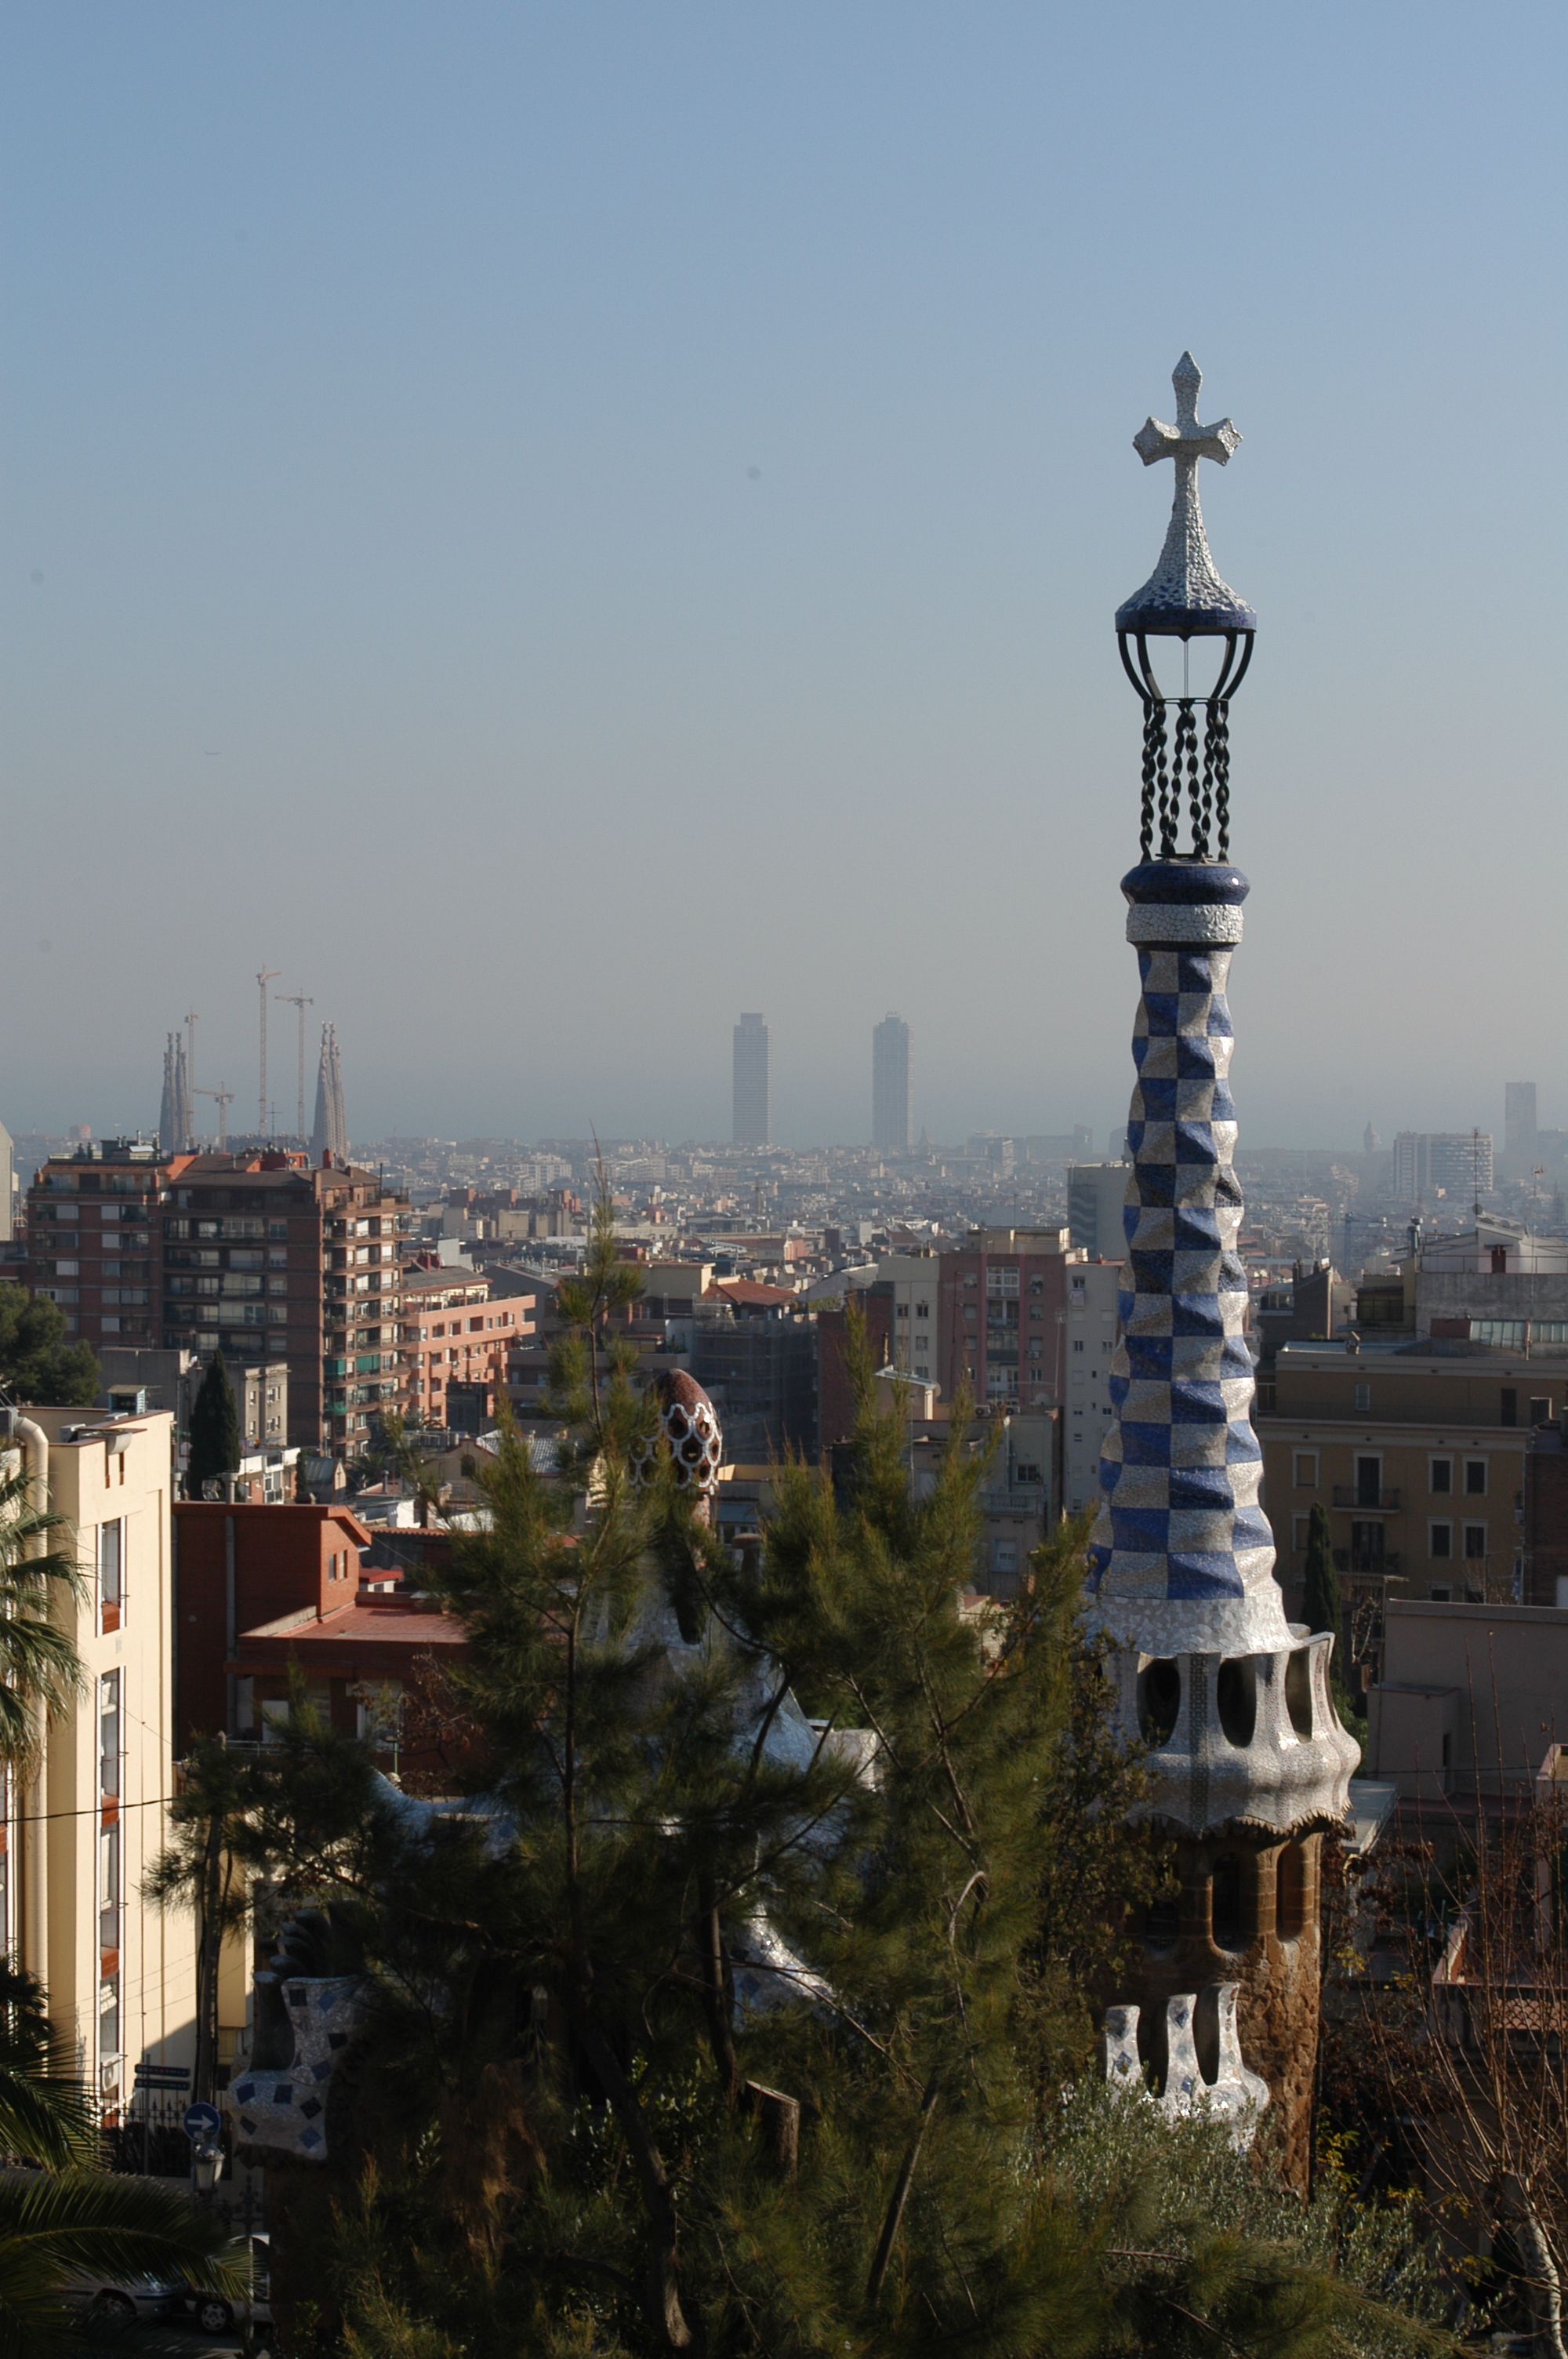
skyline, city, skyscraper, cityscape, downtown, tower, landmark, tower block, spire, metropolis, urban area, human settlement, metropolitan area